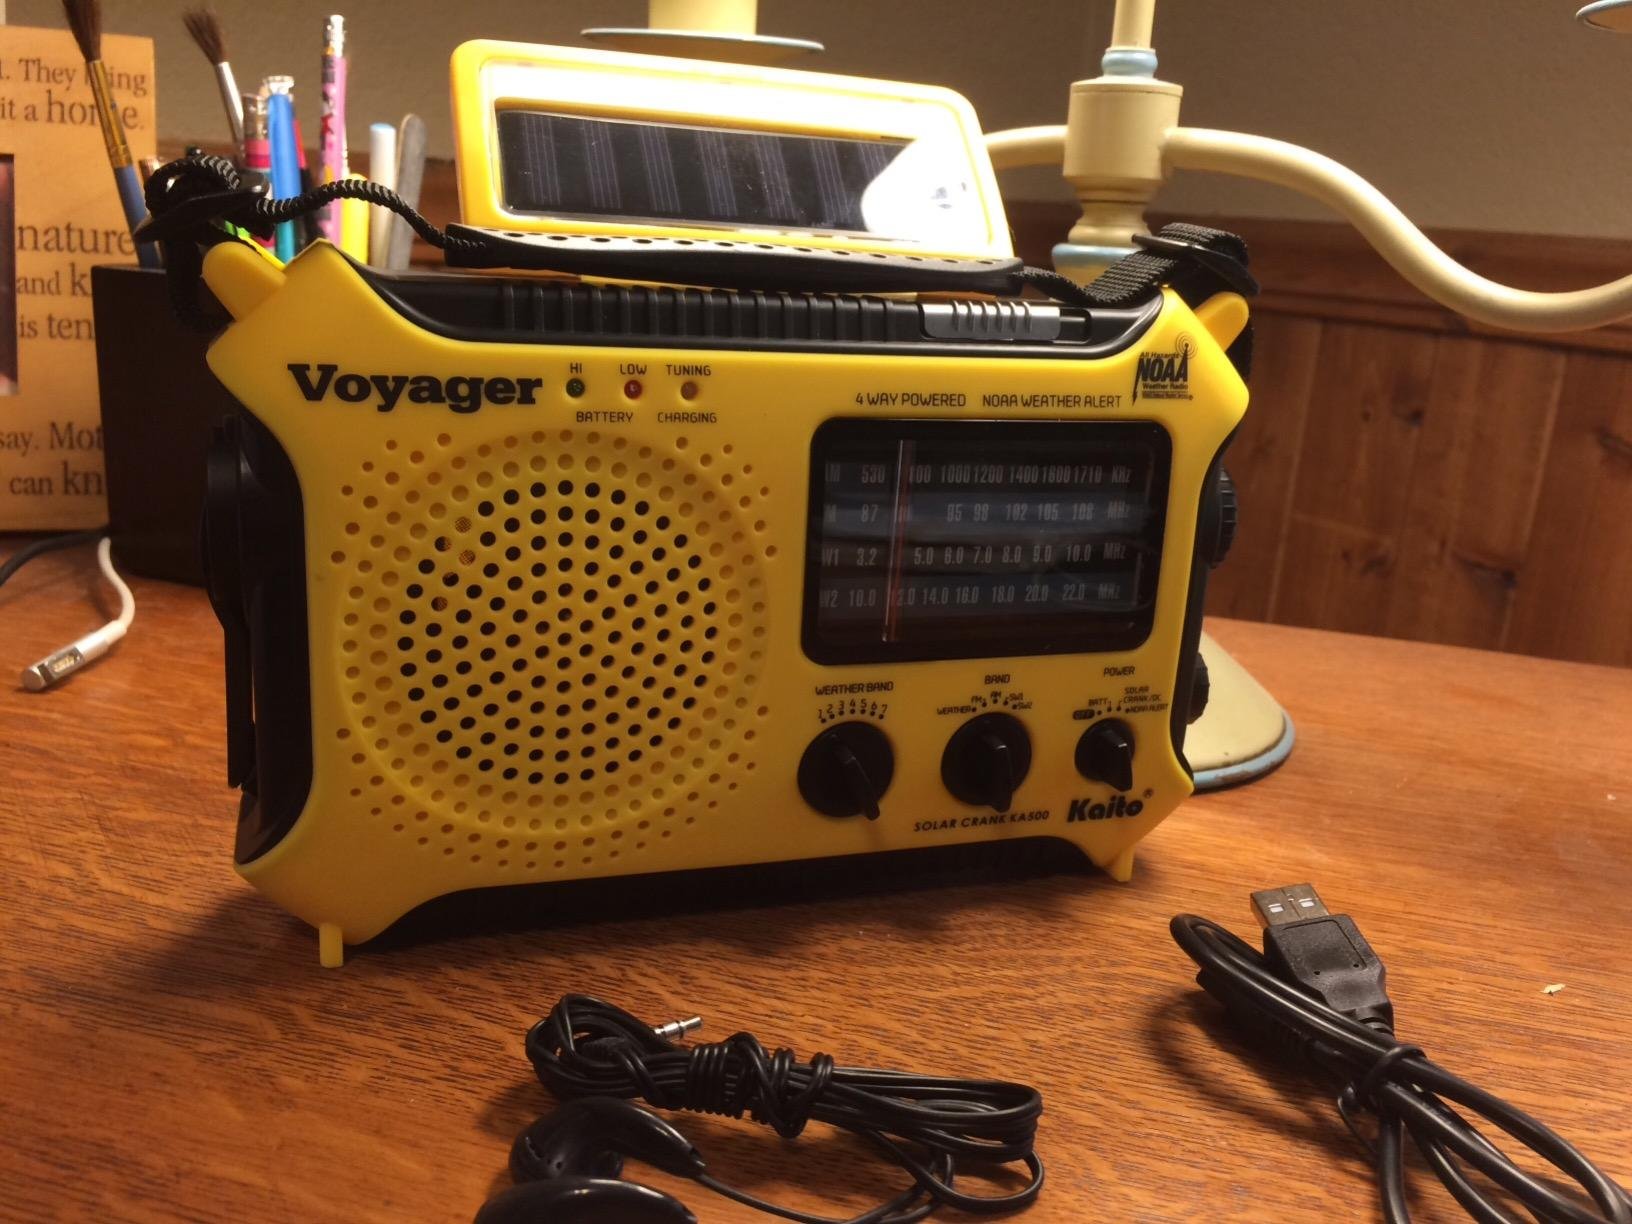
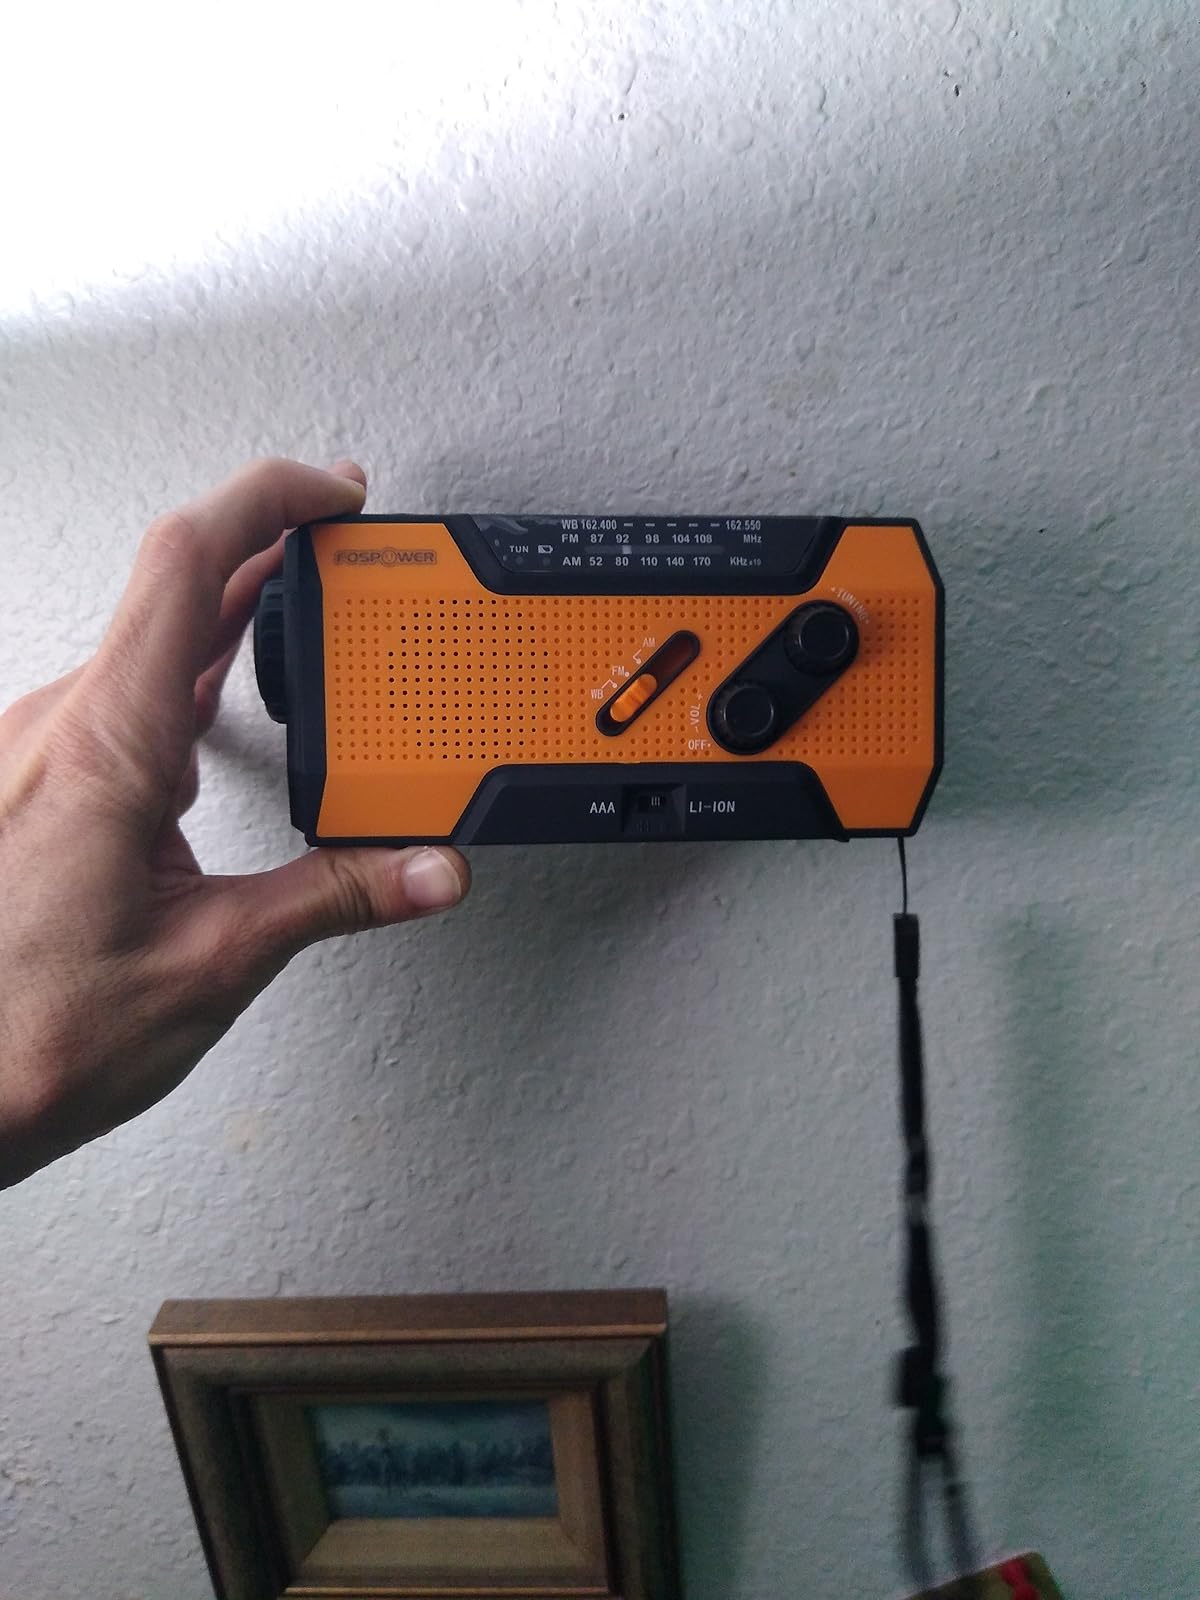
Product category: radio
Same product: no